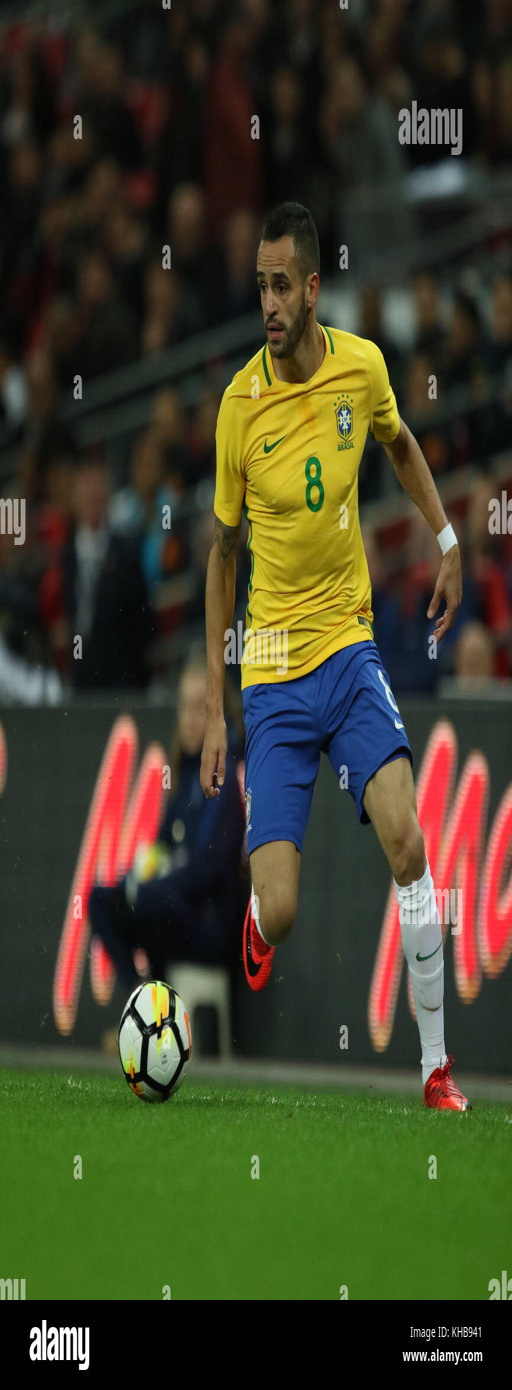
football player at the v international friendly match on november